Pendlebury

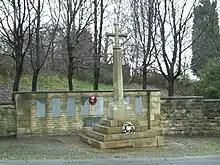
Pendlebury War Memorial

The nearest railway station is Swinton, which is actually located on the Pendlebury side of the boundary. It is sited on the Manchester to Southport Line between Wigan and Manchester Victoria. Northern Trains operates regular services to Manchester, Wigan North Western, Wigan Wallgate, Blackburn and Leeds.